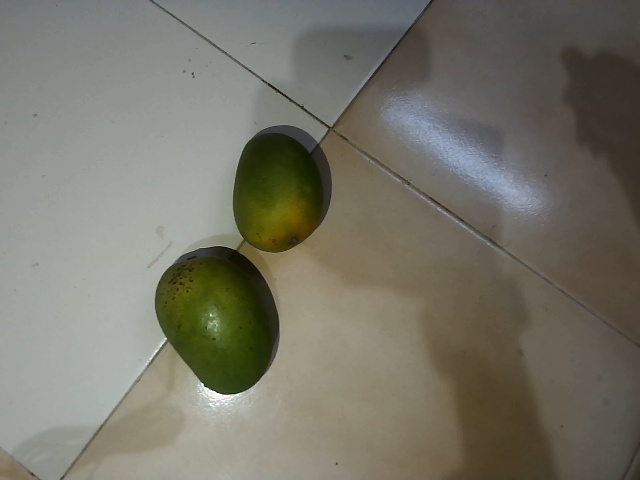
Label: Raw_Mango